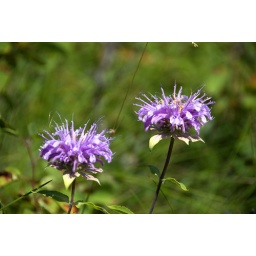
After just a few weeks the brown eyes susies and tiger lilies are gone, replaced by these